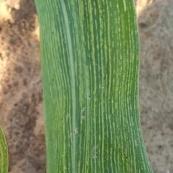
Crop: Maize
Condition: stripe-d